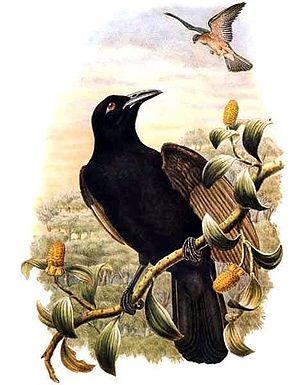
Le Paradisier corvin est une espèce de passereaux appartenant à la famille des Paradisaeidae. C'est la seule espèce du genre Lycocorax.